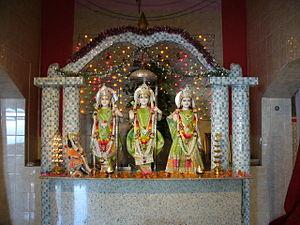
On pratique plusieurs religions au Mozambique. Selon le recensement de 2007, les principaux cultes sont le christianisme pour 56,1 % et l'islam pour 17,9 %, alors que 17,8 % de la population sont animistes et 8,2 % n'ont aucune religion. Le Mozambique est un pays membre de l'Organisation de la coopération islamique.